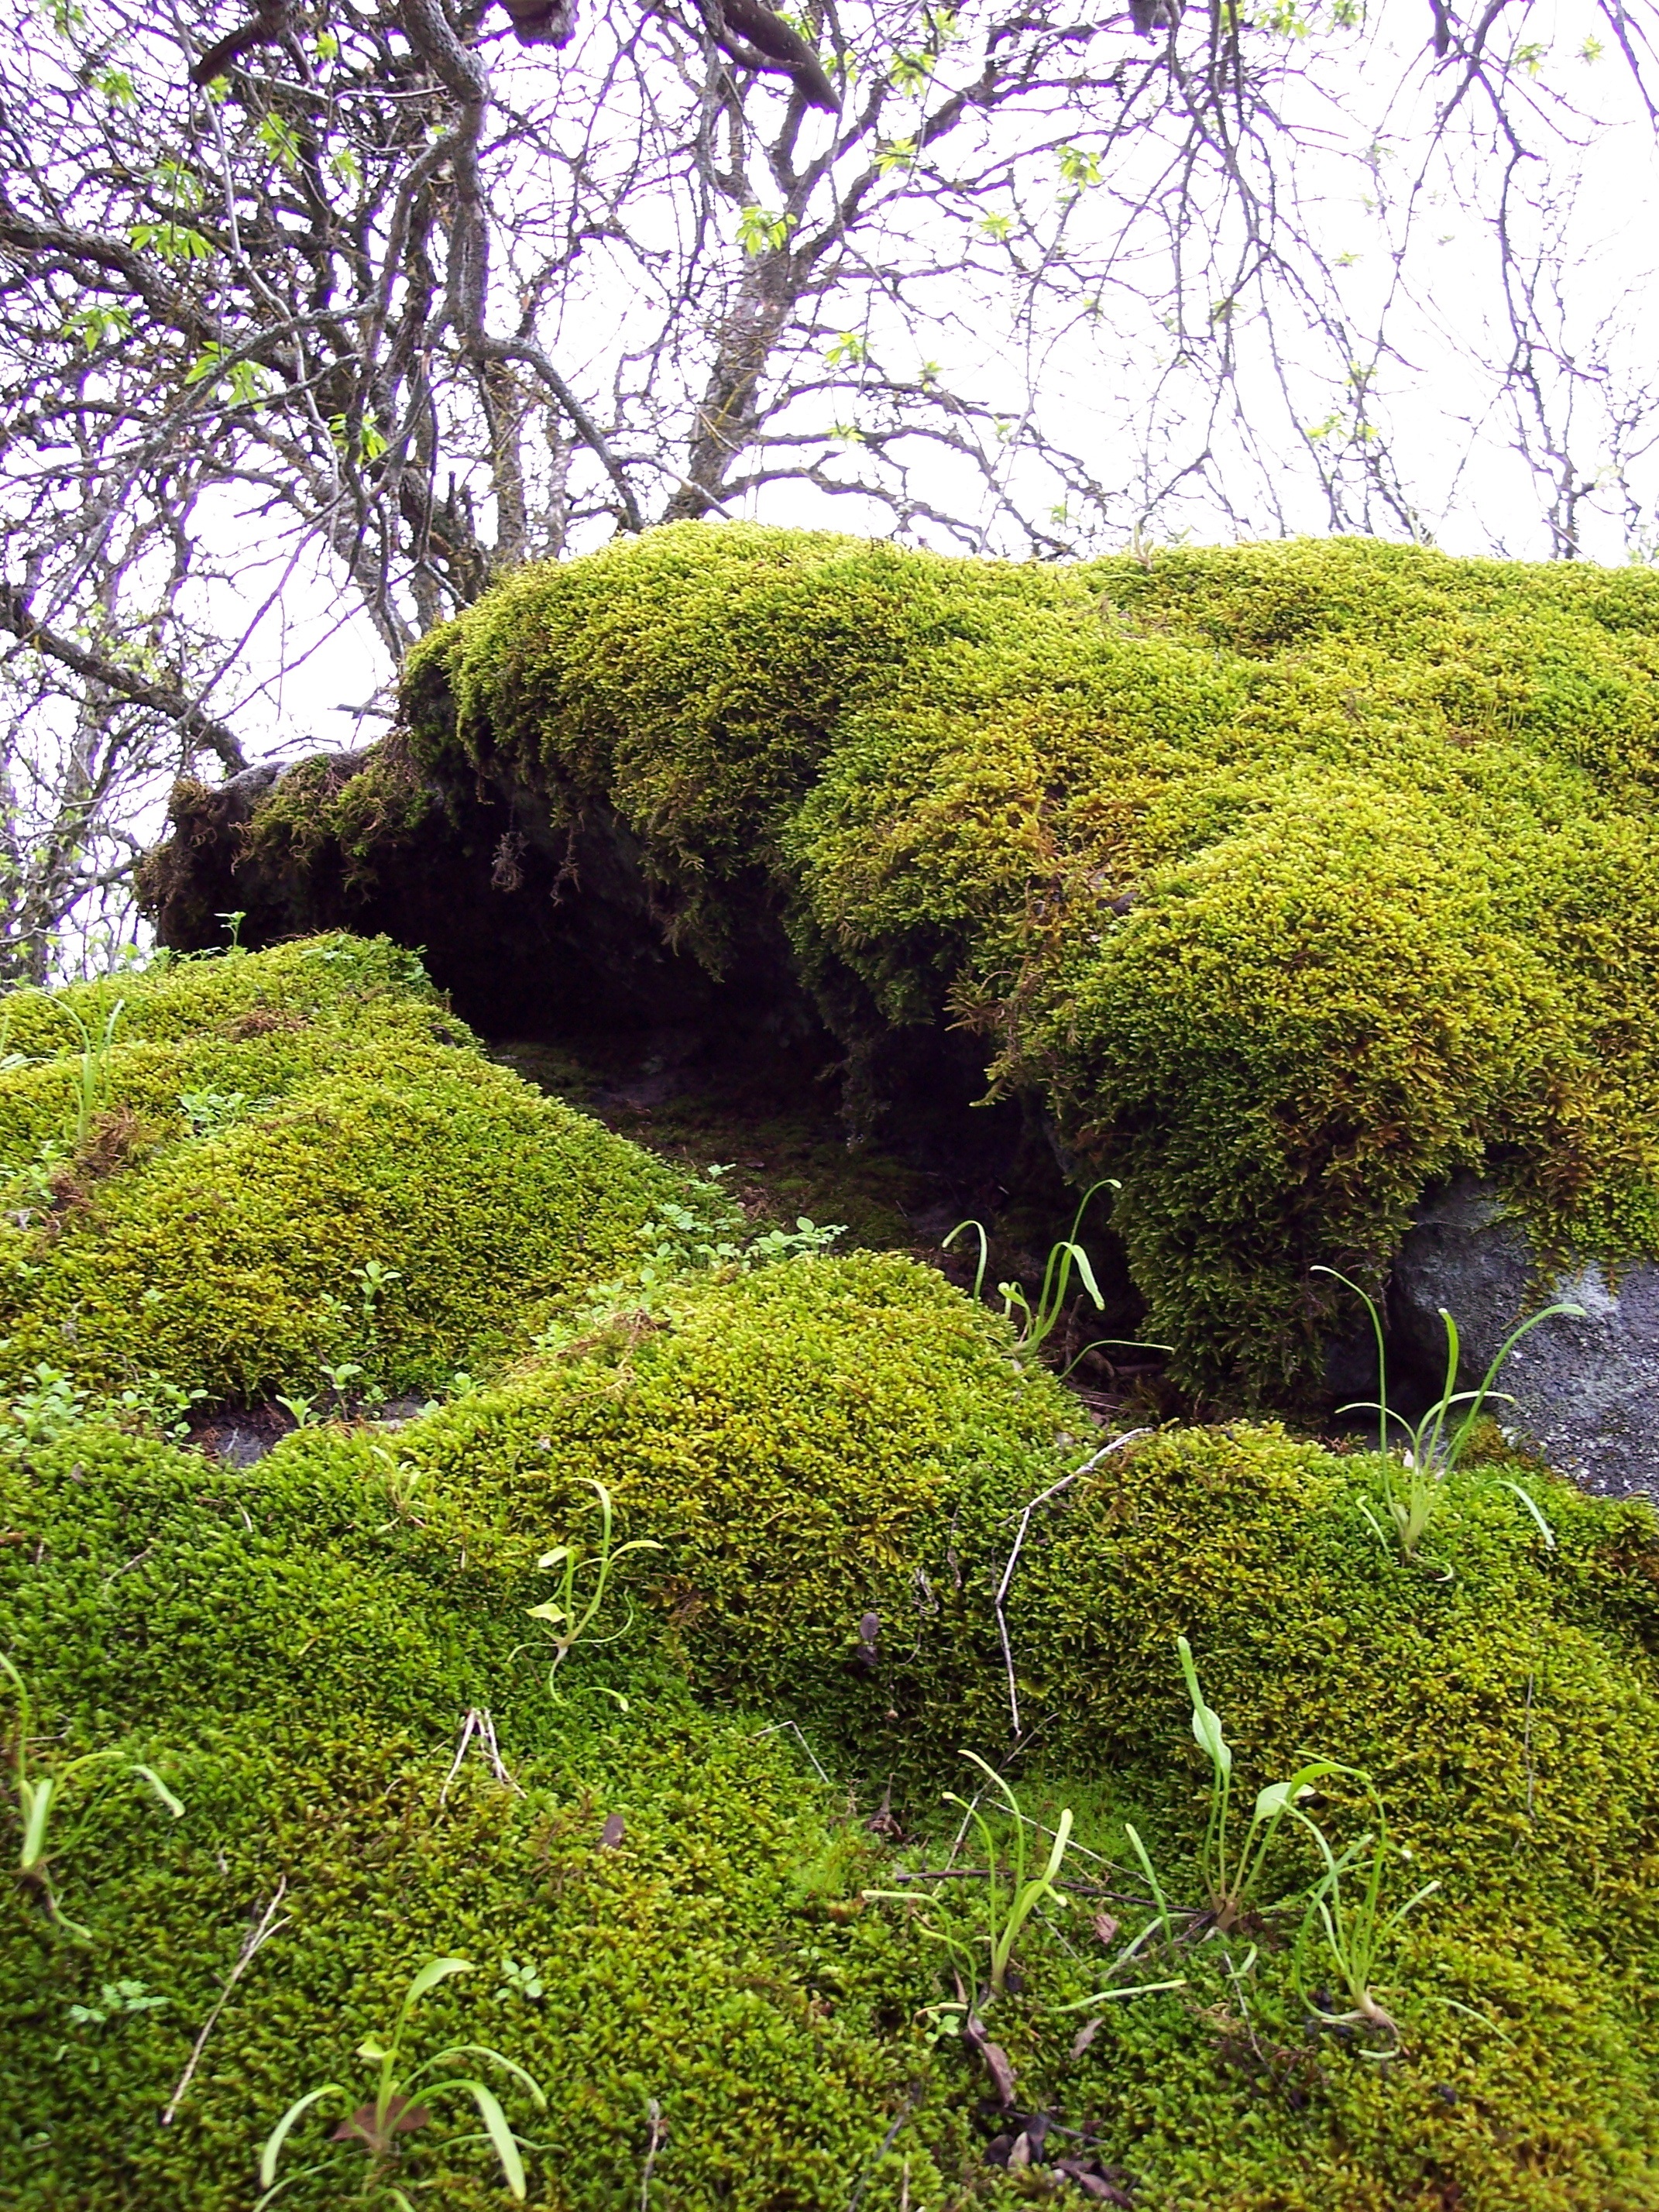
tree, forest, grass, plant, lawn, leaf, flower, wet, moss, green, botany, garden, flora, rocks, vegetation, shrub, deciduous, botanical garden, woodland, ecosystem, biome, natue, woody plant, land plant, non vascular land plant